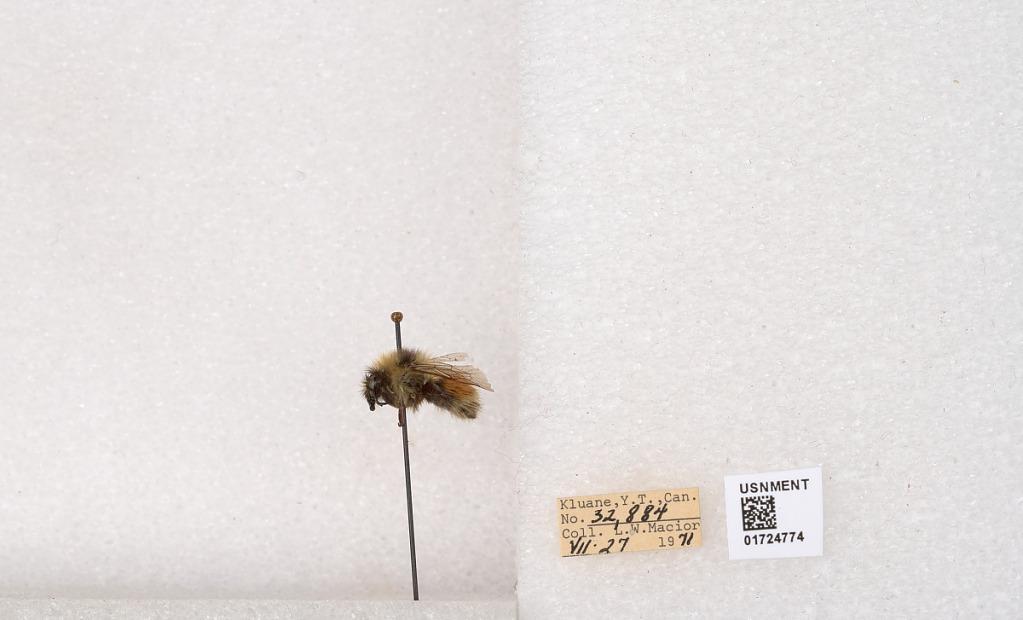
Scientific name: Bombus (Pyrobombus) sylvicola Kirby
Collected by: L. Macior
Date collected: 1971-7-27
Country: Canada
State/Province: Yukon Territory
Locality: Kluane National Park and Reserve
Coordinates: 60.7493, -139.504